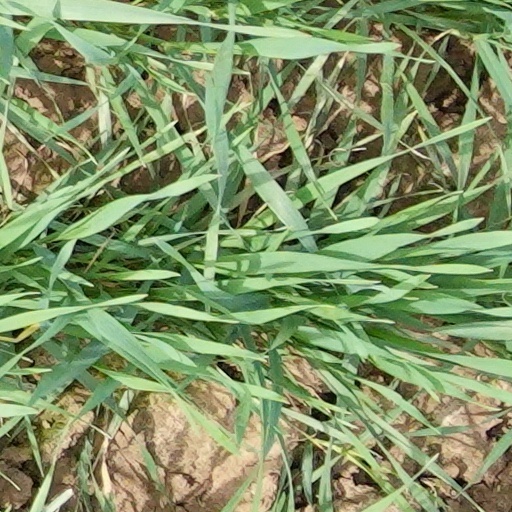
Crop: wheat